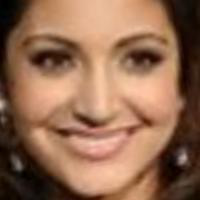
Age group: age 21-30